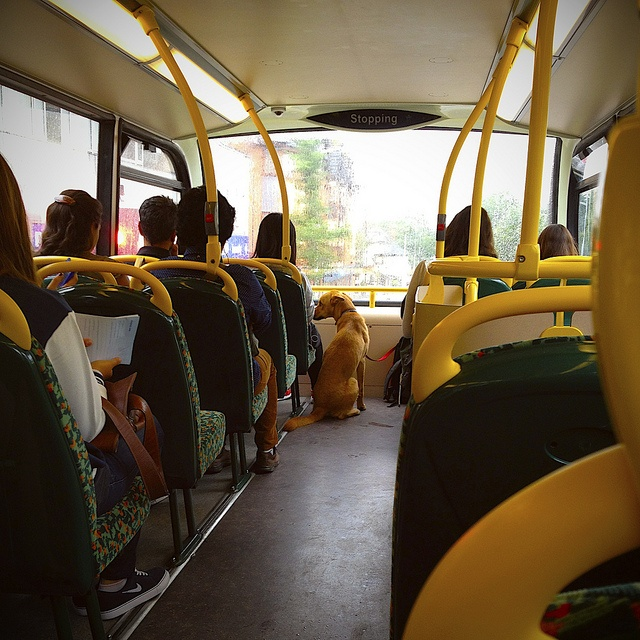
Many people are sitting a bus with a dog upfront.
A bus with dogs and people on it.
Passengers on a bus and someone is holding a dog on a leash.
a bus full of people sitting in seats and a dog sitting on the floor
A city bus has yellow handles on the seat.